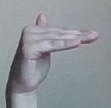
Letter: khaa